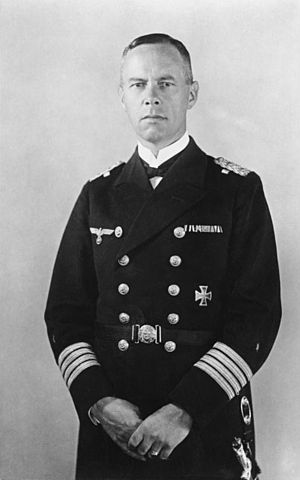
Günther Lütjens
Günther Lütjens
Günther Lütjens var en tysk admiral. Omkom om bord på slagskibet Bismarck 1941.